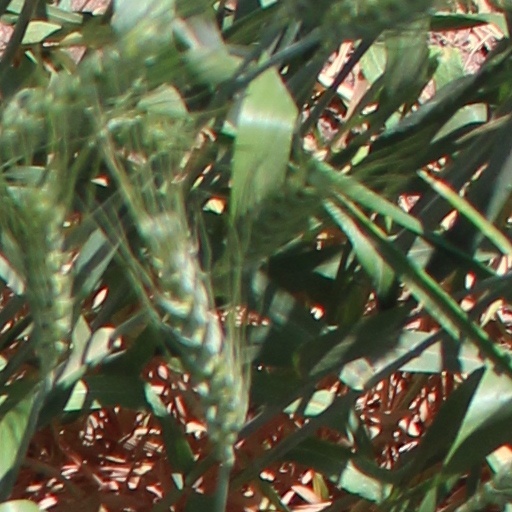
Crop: wheat